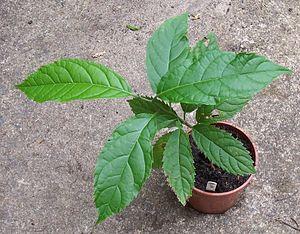
Ehretia acuminata est un arbre caduc d’Asie de l’Est, tropicale et sub-tropicale - Chine, Japon Bhoutan, Népal, Laos, Vietnam - et d’Australasie - Nouvelle-Guinée, Australie -.